Świdnik

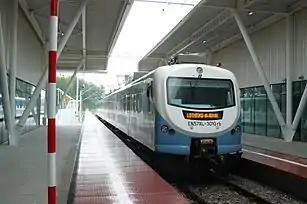
Lublin Świdnik Airport

During the war, numerous Polish resistance units operated in the area of Świdnik, including the Home Army. In October 1941, Germans opened the Majdanek concentration camp, located in the village Majdan Tatarski, between Świdnik and Lublin. Furthermore, at the "Krępiec Forest" near Świdnik, numerous executions took place. As many as 30,000 people were murdered in these executions. The victims were largely both Polish and Jewish prisoners from the Majdanek Camp, the Lublin Castle prison and from other nearby towns and villages. The largest execution took place here on November 3, 1943, when German units shot 18,000 Jews. The massacres are commemorated by a monument-tomb, unveiled in the 1970s. In July 1944, Świdnik was captured by the Red Army. The Soviets immediately made use of the airfield, which had been sabotaged by the Germans prior to their retreat. On August 11, 1944 the first Soviet plane carrying members of the legitimate Polish government (see Government Delegation for Poland) took off from the airfield bound for Moscow. The Soviet Air Forces continued to make use of the Świdnik airfield until spring of 1946.